Charles Webster Leadbeater

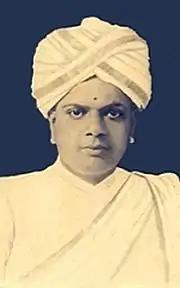

The author claims that when he arrived in India, he did not have any clairvoyant abilities. One day when Kuthumi "honoured" him with a visit, he asked whether Leadbeater had ever attempted "a certain kind of meditation connected with the development of the mysterious power called "kundalini"." Leadbeater had heard of that power, but thinked it to be certainly out of reach for Western people. Yet Kuthumi recommended him to make a "few efforts along certain lines," and told him that he would himself "watch over those efforts to see that no danger should ensue." He accepted the offer of the Master and became "day after day" working on this kind of meditation. He was told that on average it would take forty days, if he do it constantly and vigorously.